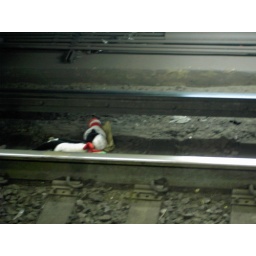
cat in the hat on the track